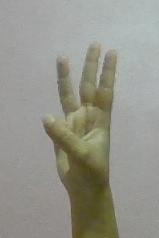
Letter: thaa